Willow Metropark

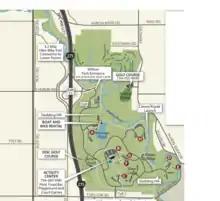
A map of Willow Metropark.

There is one entry point for small crafts on the Huron River, located at the Big Bend picnic area along the main bike route. From here, paddlers can paddle upstream towards Lower Huron Metropark and New Boston or downstream towards Oakwoods Metropark and Flat Rock, though portaging is eventually necessary downstream to get around the Flat Rock Dam.